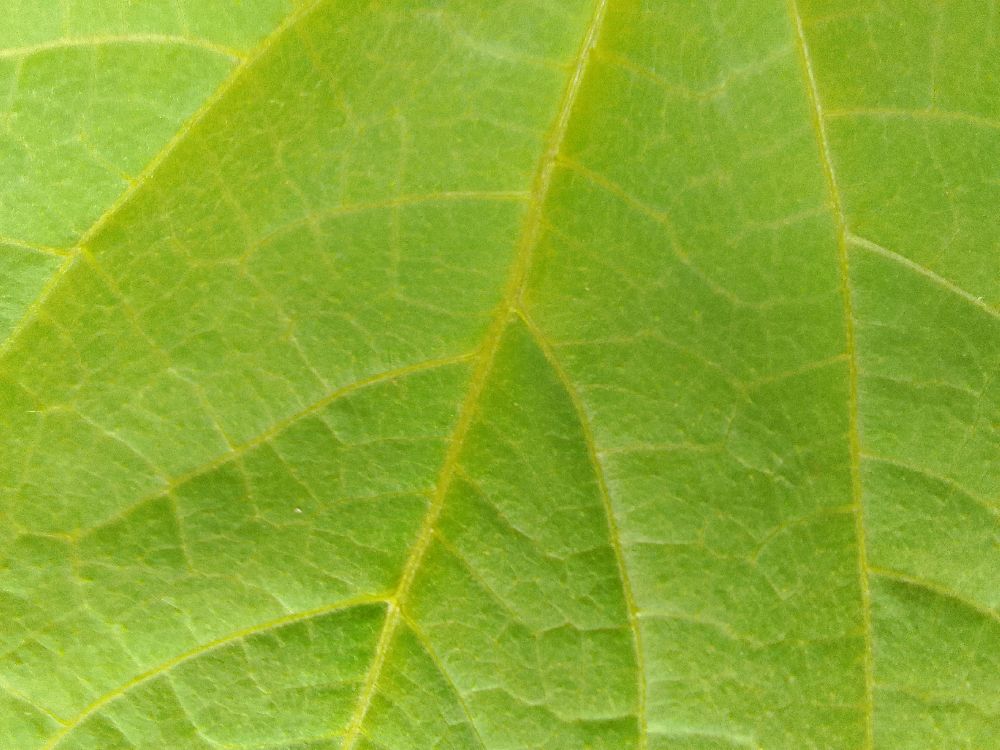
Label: healthy